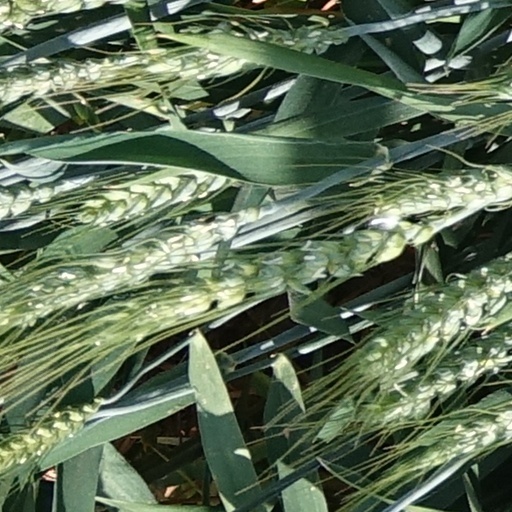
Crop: wheat